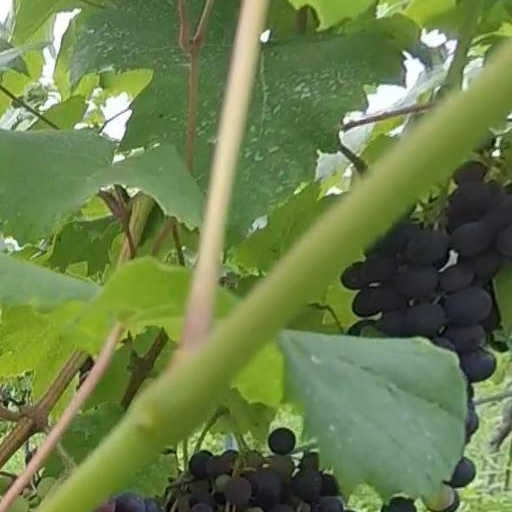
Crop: grape